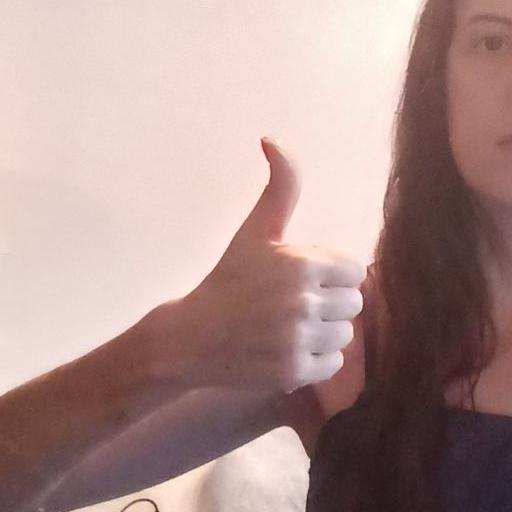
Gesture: like